Siege of Amida (359)

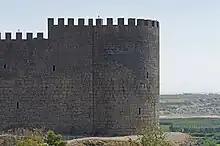
Walls of Amida fortress.

According to historian Khodadad Rezakhani, the ruler described by Ammianus Marcellinus, who is not named specifically as Shapur II, could alternatively be the Kidarite ruler Peroz. In particular, Shapur's traditional headgear is a crenellated crown, and is very different from the one described by Ammianus Marcellinus. The headgear with ram's horn would rather correspond to that of Peroz as seen on many of his coins in the Sasanian style. Ammianus Marcellinus also mentions that the king, whom he assumes to be Shapur, was called "Saansaan" and "Pirosen" by the Persians, which could actually refer to "Šāhanšāh Pērōz", the ruler of the eastern Hunnic tribes (Chionites, Gelani, and Sagistani).